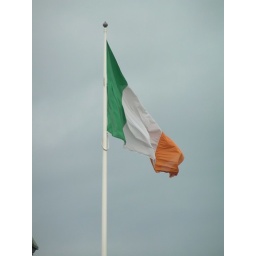
Green, white and orange against an Irish sky